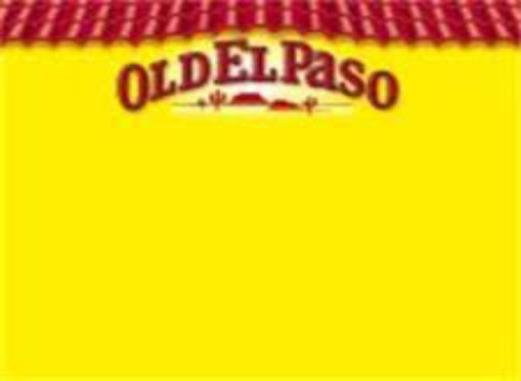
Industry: Food